1953 Philadelphia municipal election

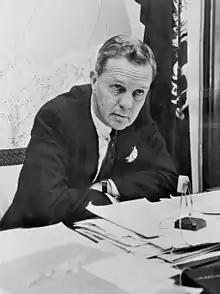
Mayor Joseph S. Clark Jr., was not on the ballot in 1953, but both parties made the election a referendum on his administration.

After the Democrats' 1951 electoral victory, Philadelphia's once-powerful Republican party organization lost the hold on city government that they had held since 1884. In 1953, they sought to regain their former control over the city's political scene. Both sides presented the election as a referendum on the administration of Mayor Joseph S. Clark Jr., a Democrat elected with the support of reform-minded Republicans and independents in 1951. In an op-ed in "The Philadelphia Inquirer" the Sunday before the election, Republican City Committee chairman William J. Hamilton called the election "an opportunity to pass judgment upon the administration of Mayor Clark who promised so much and gave so little." He called the Clark administration "spendthrift and mismanaged", and promised "honest and efficient management" from the Republicans. In another op-ed the same day, Democratic City Committee chairman William J. Green Jr., characterized the Clark administration in more glowing terms and framed the election as a chance for Philadelphians to decide "whether 'good government' shall be extended" in the city after the reforms of 1951.